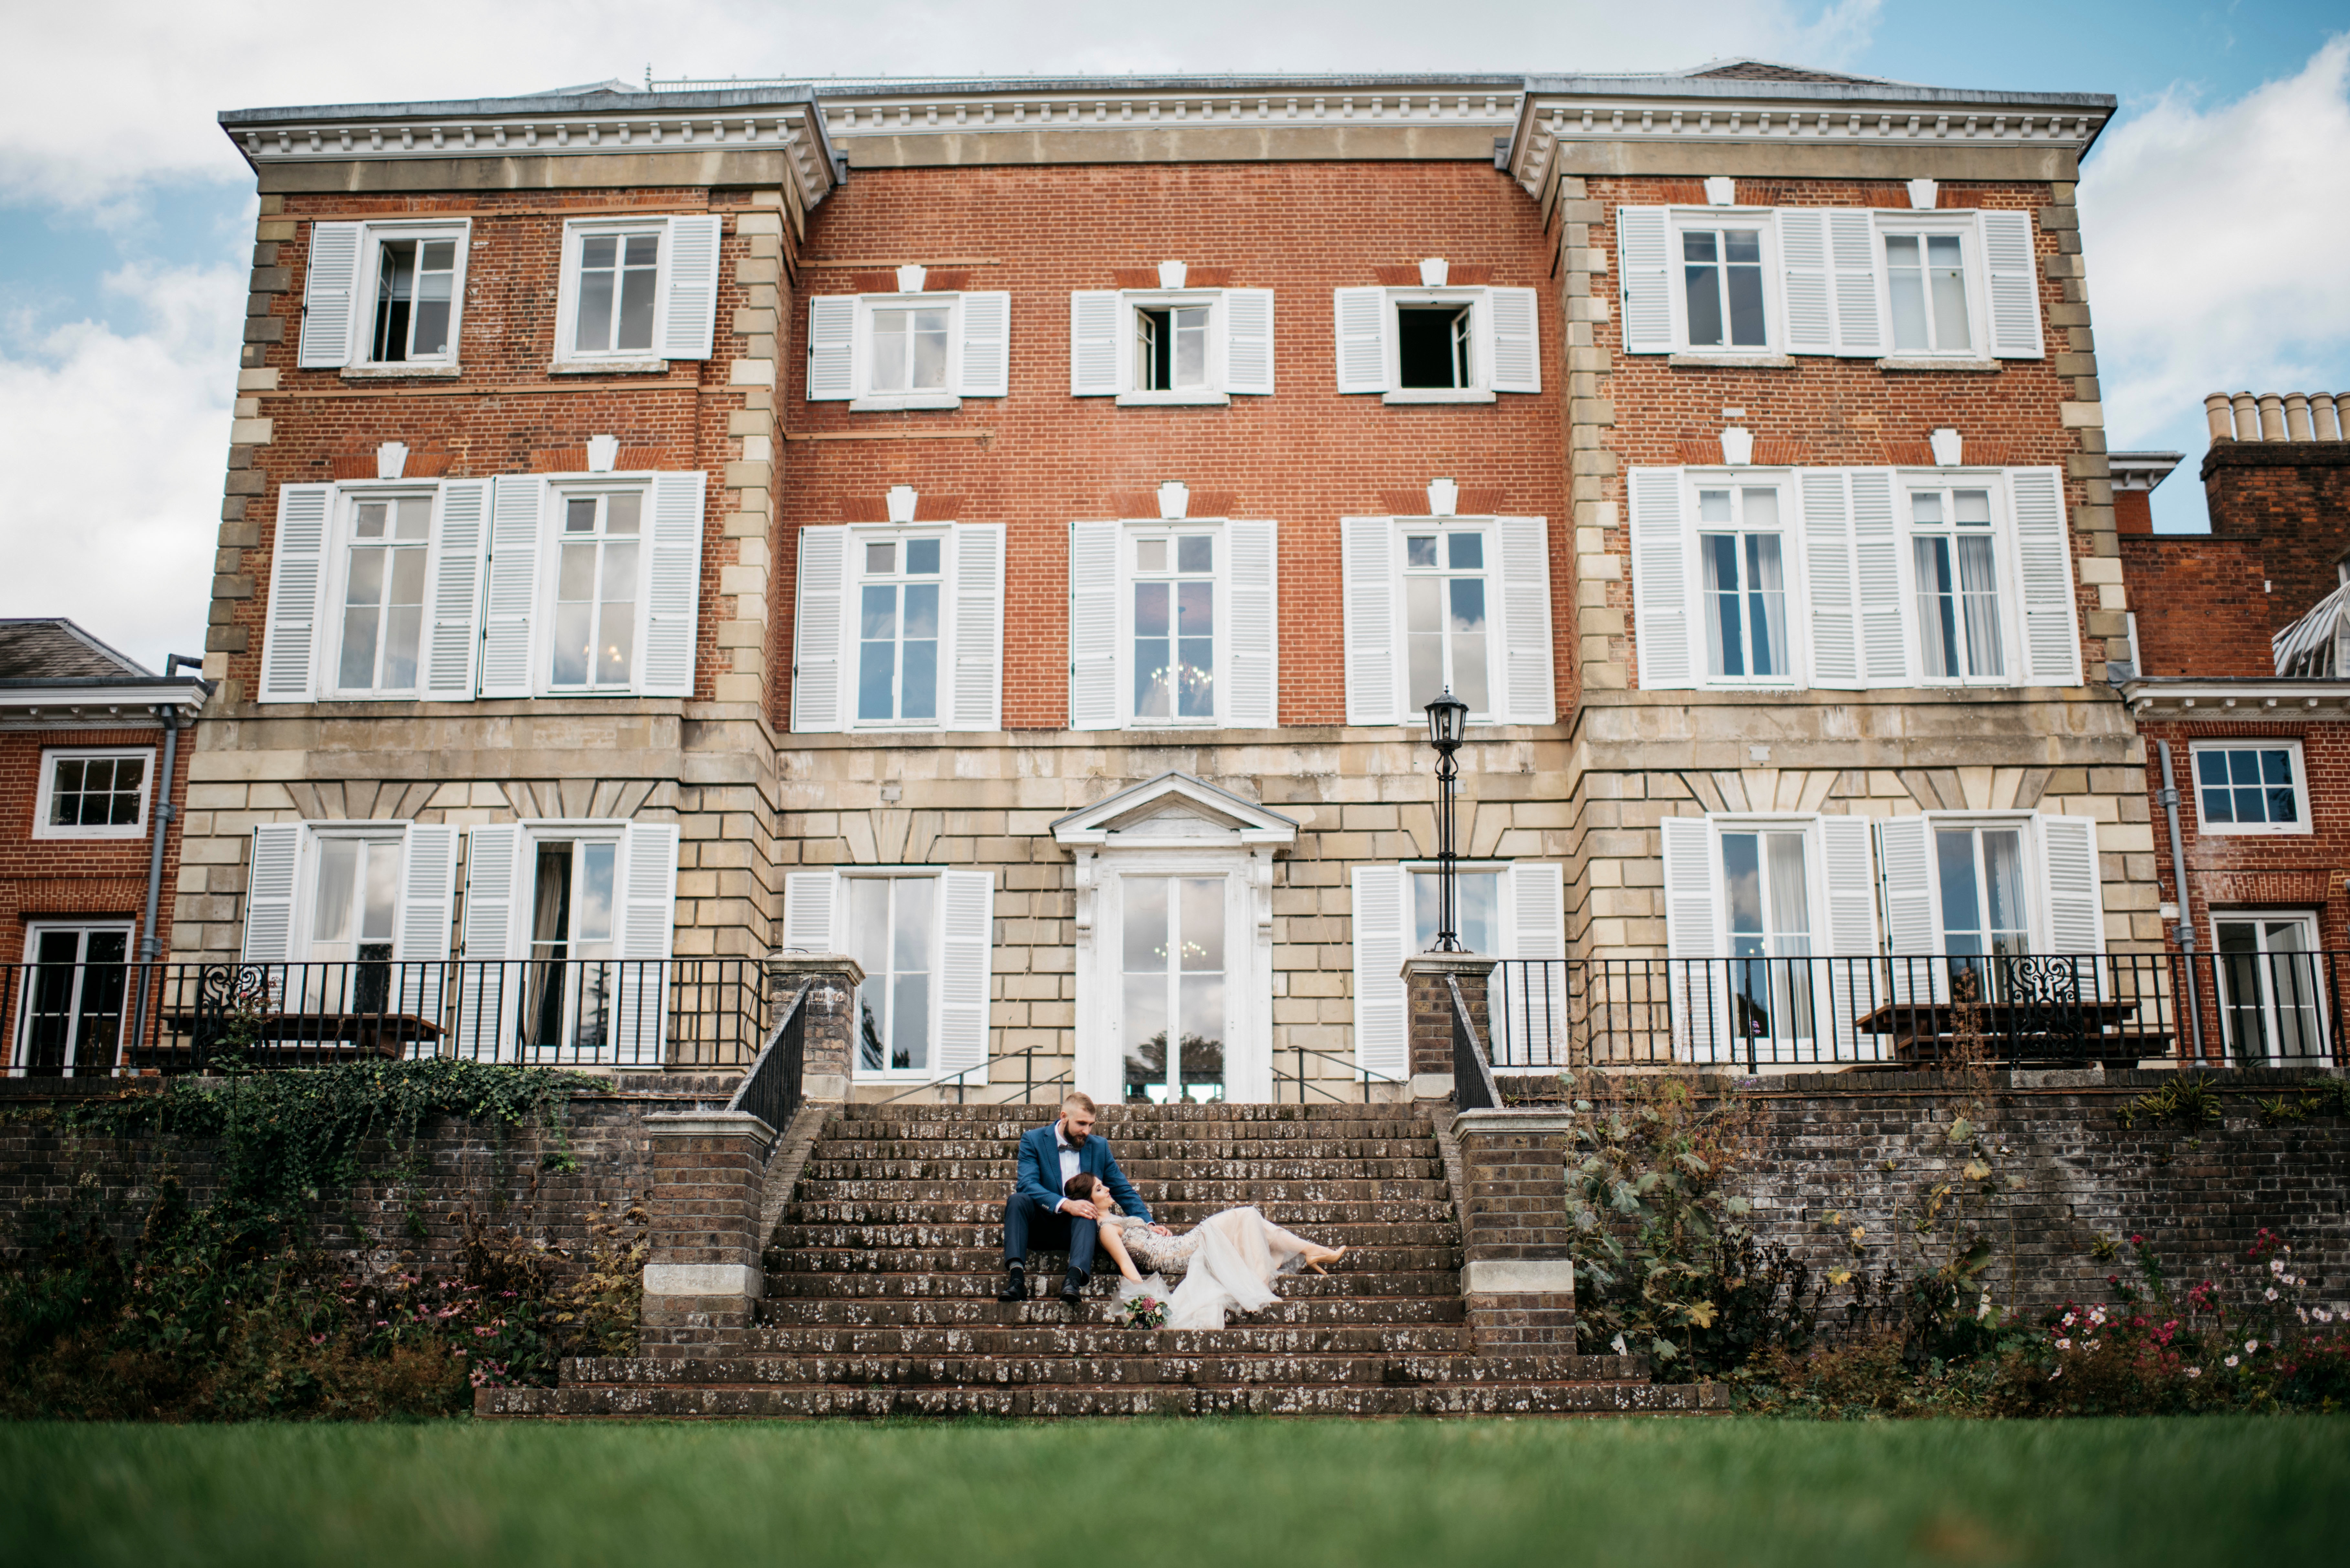
architecture, mansion, house, window, building, home, cottage, facade, property, apartment, estate, neighbourhood, residential area